Punta Nera

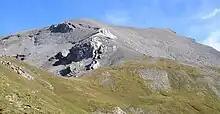
Punta Nera in summertime (SSW slopes)

The mountain is mainly made of detrital deposits and is the highest elevation of the Dora-Arc water divide between Colle della Rho (2,541 m) and Col du Fréjus (2,541 m). The mountain ends with two summits divided by a saddle at 3,017 m; the western one is the highest (3,047 m), while the eastern subsummit (3,041 m) overlooks Bardonecchia and is marked by a metallic summit cross. From the summit branches out a third ridge which connects the Punta Nera with the neighbouring Grand Argentier (3,042 m), totally in France.